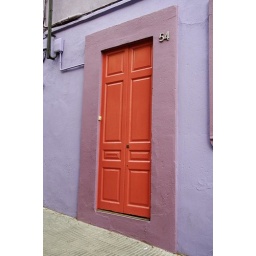
Red door in purple house